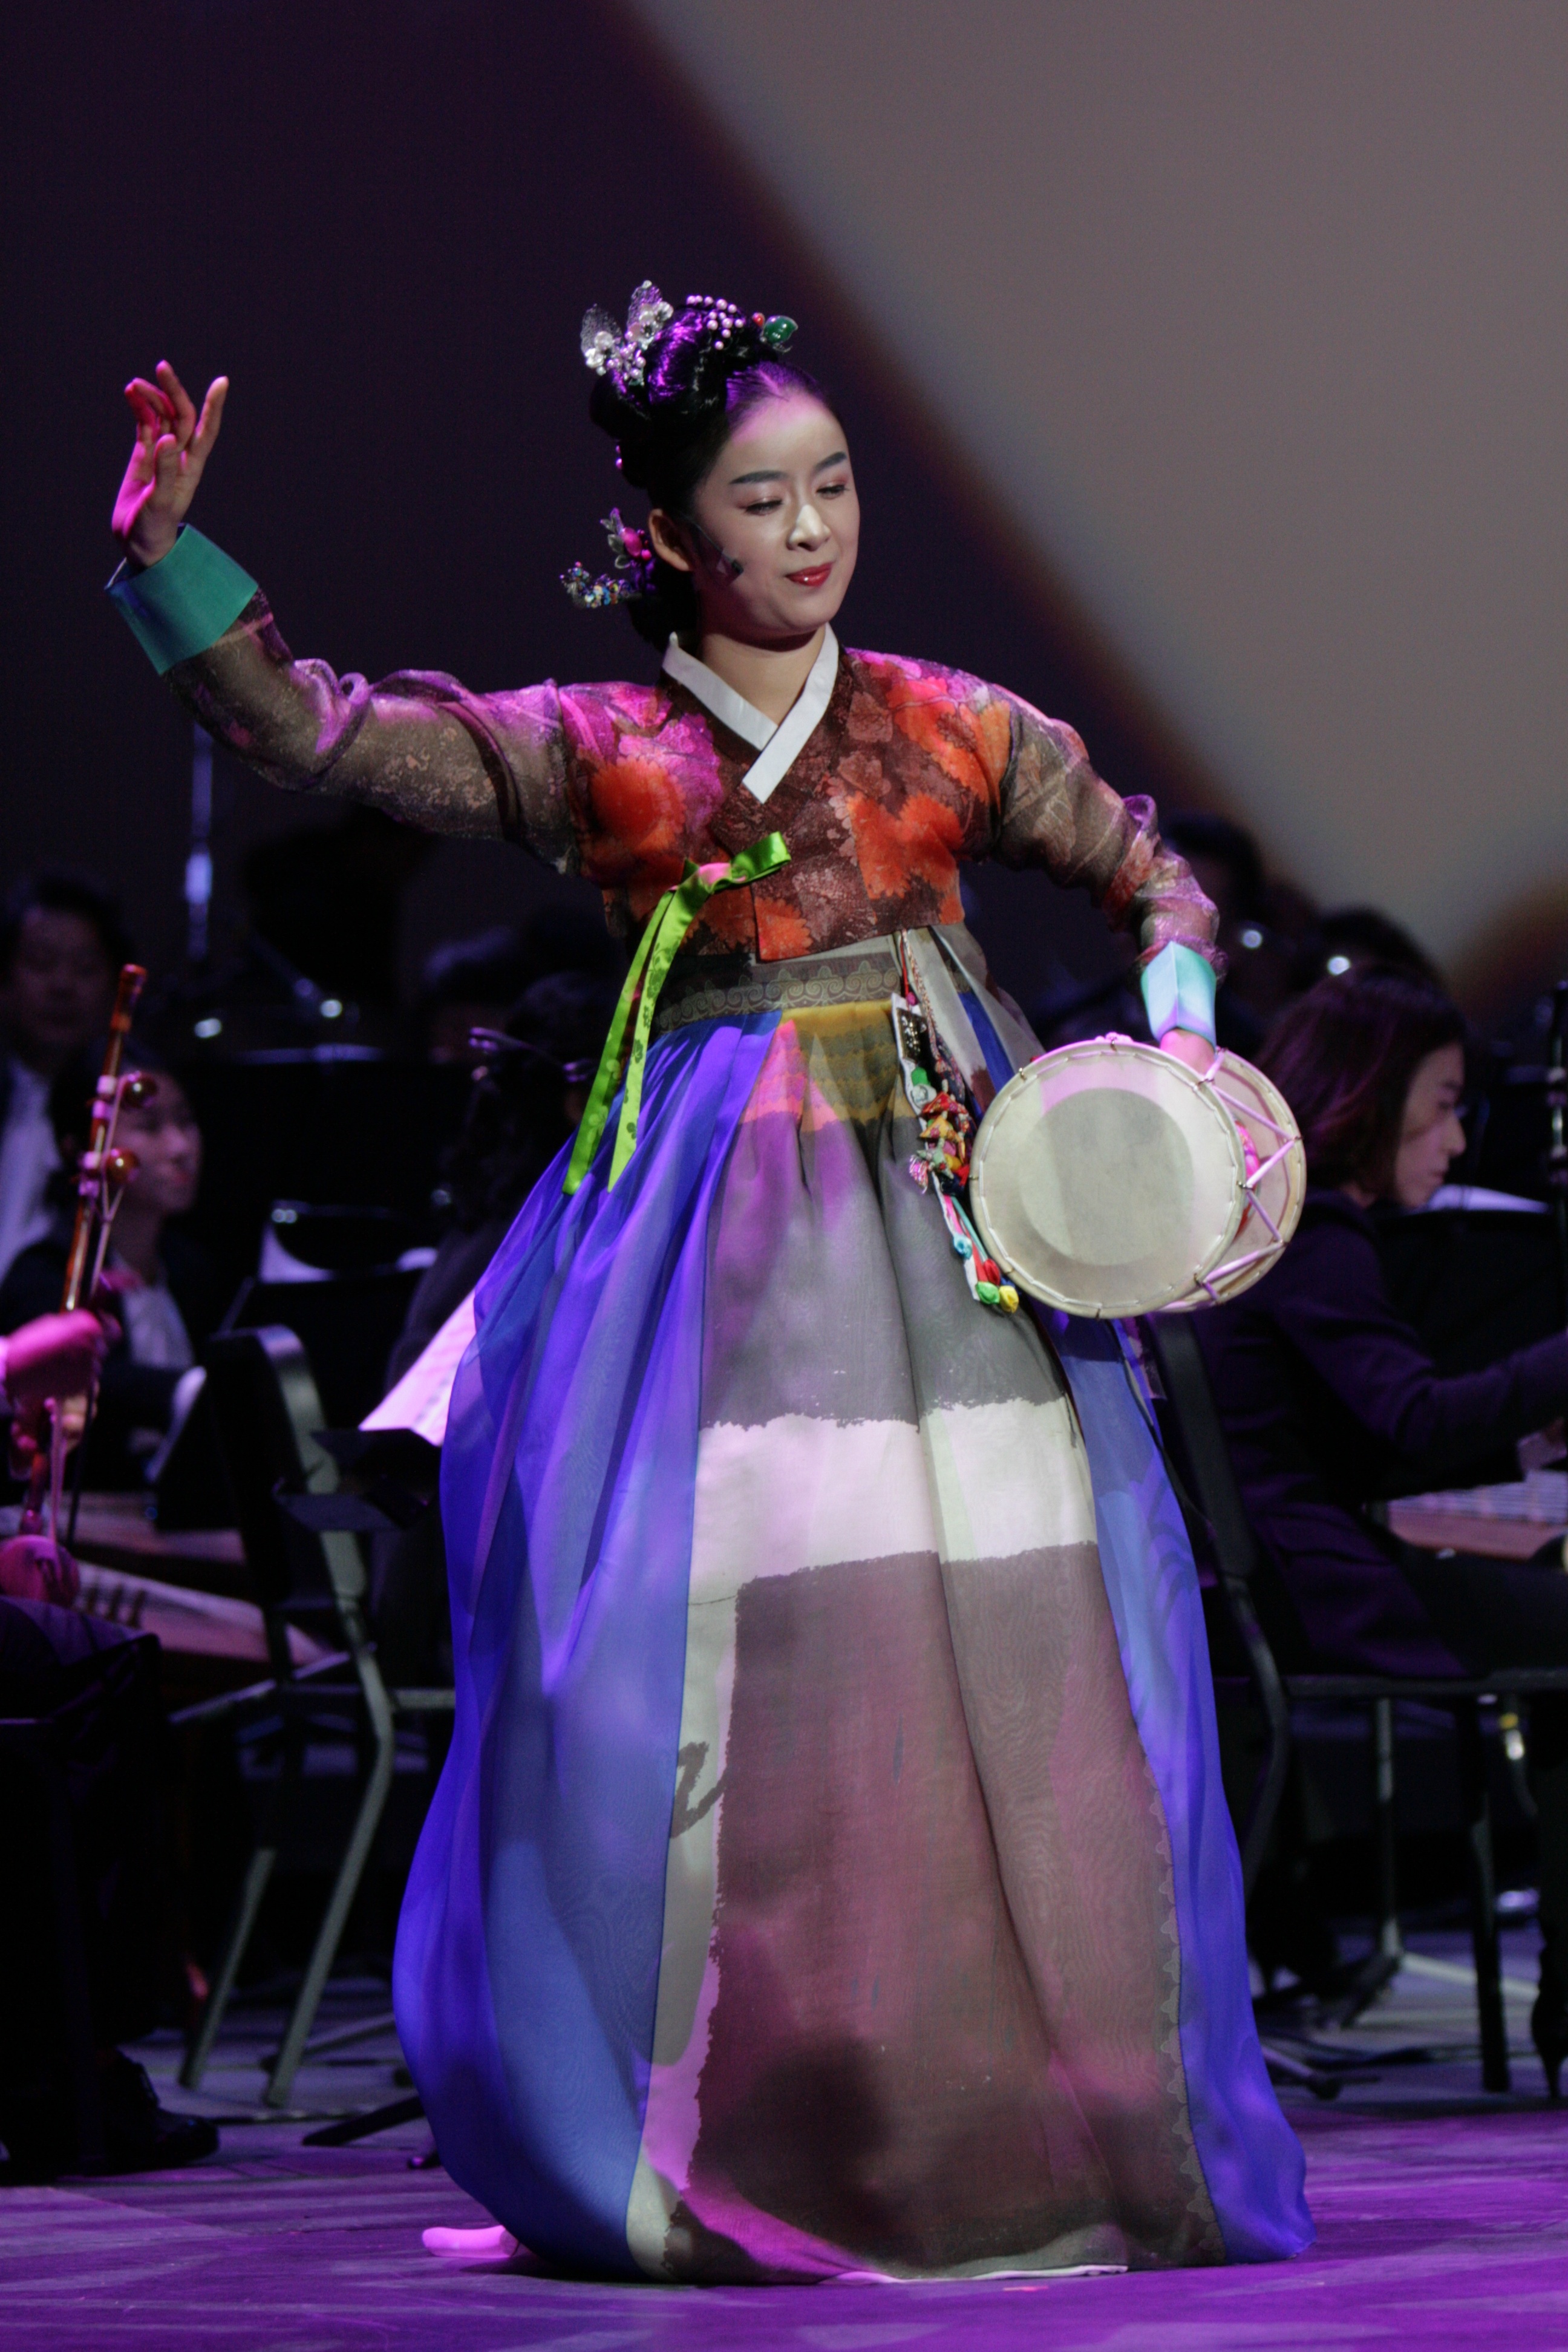
music, dance, show, fashion, player, performance art, stage, performance, traditional, musical theatre, korean handy drum